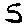
Label: 5